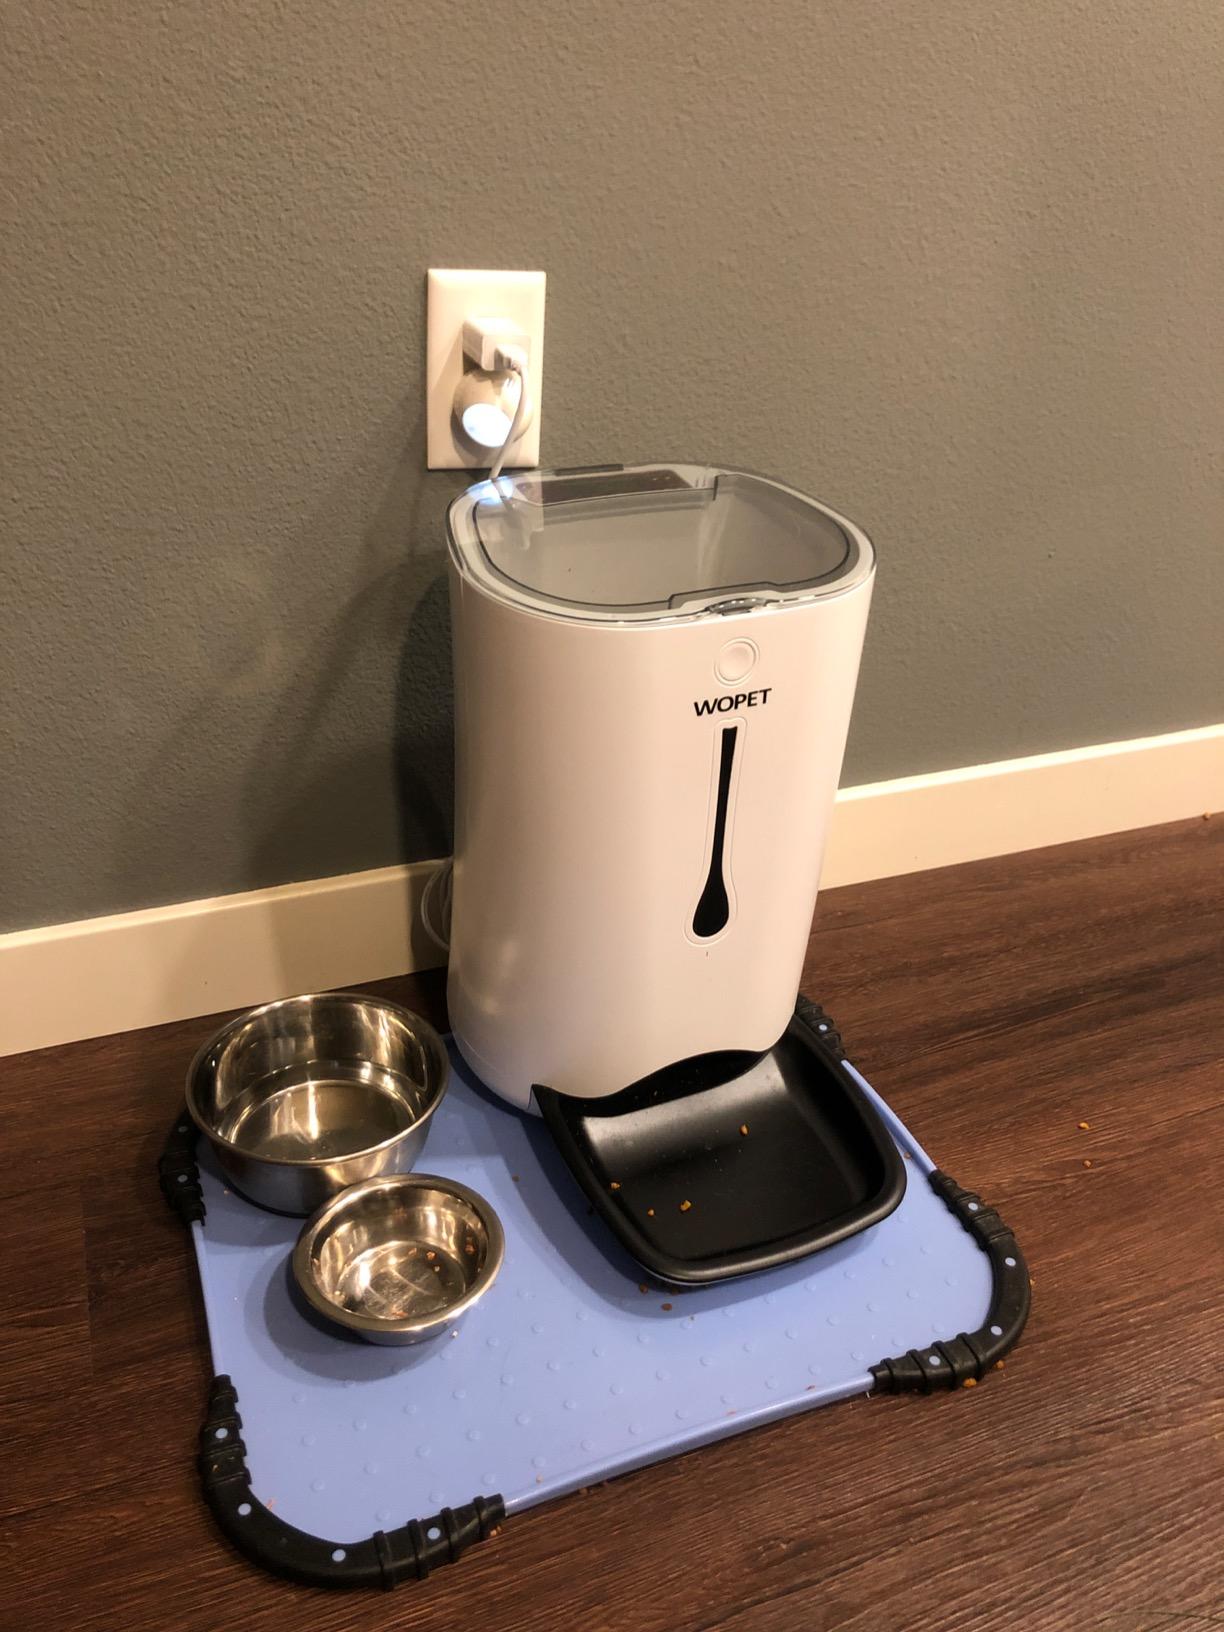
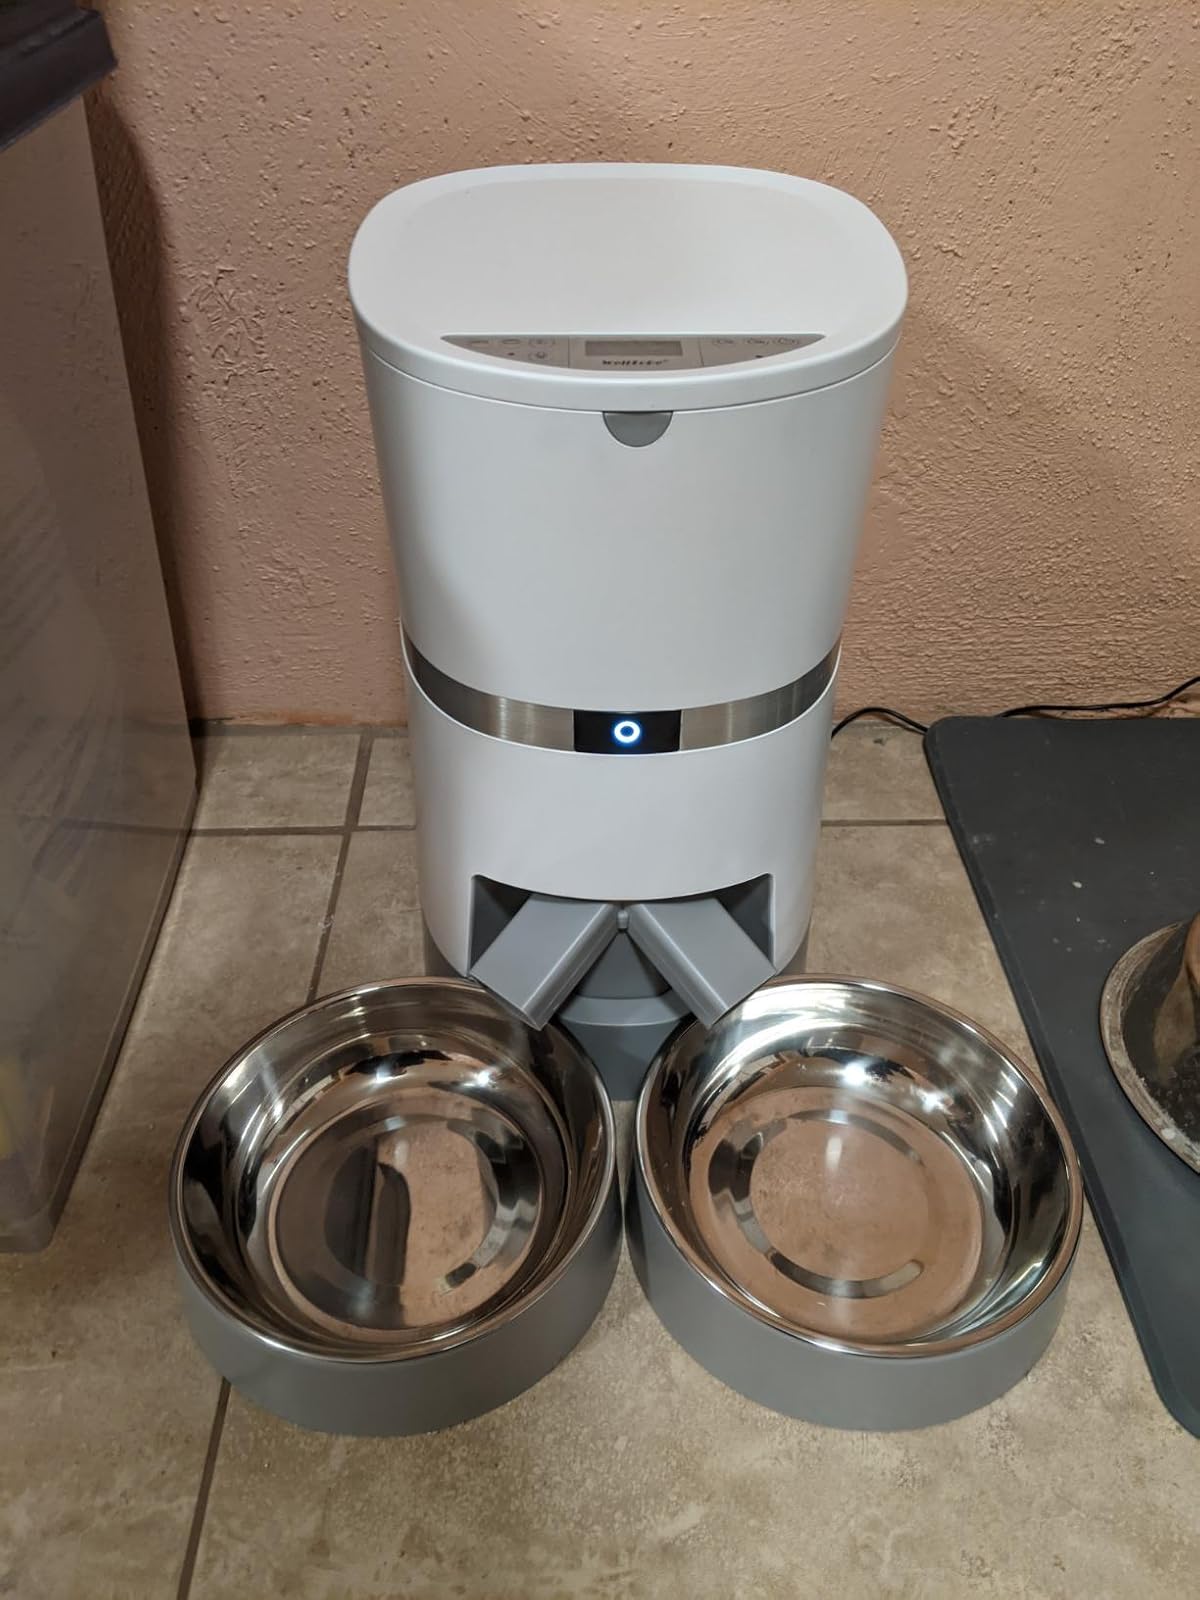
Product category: items_feeder
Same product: no